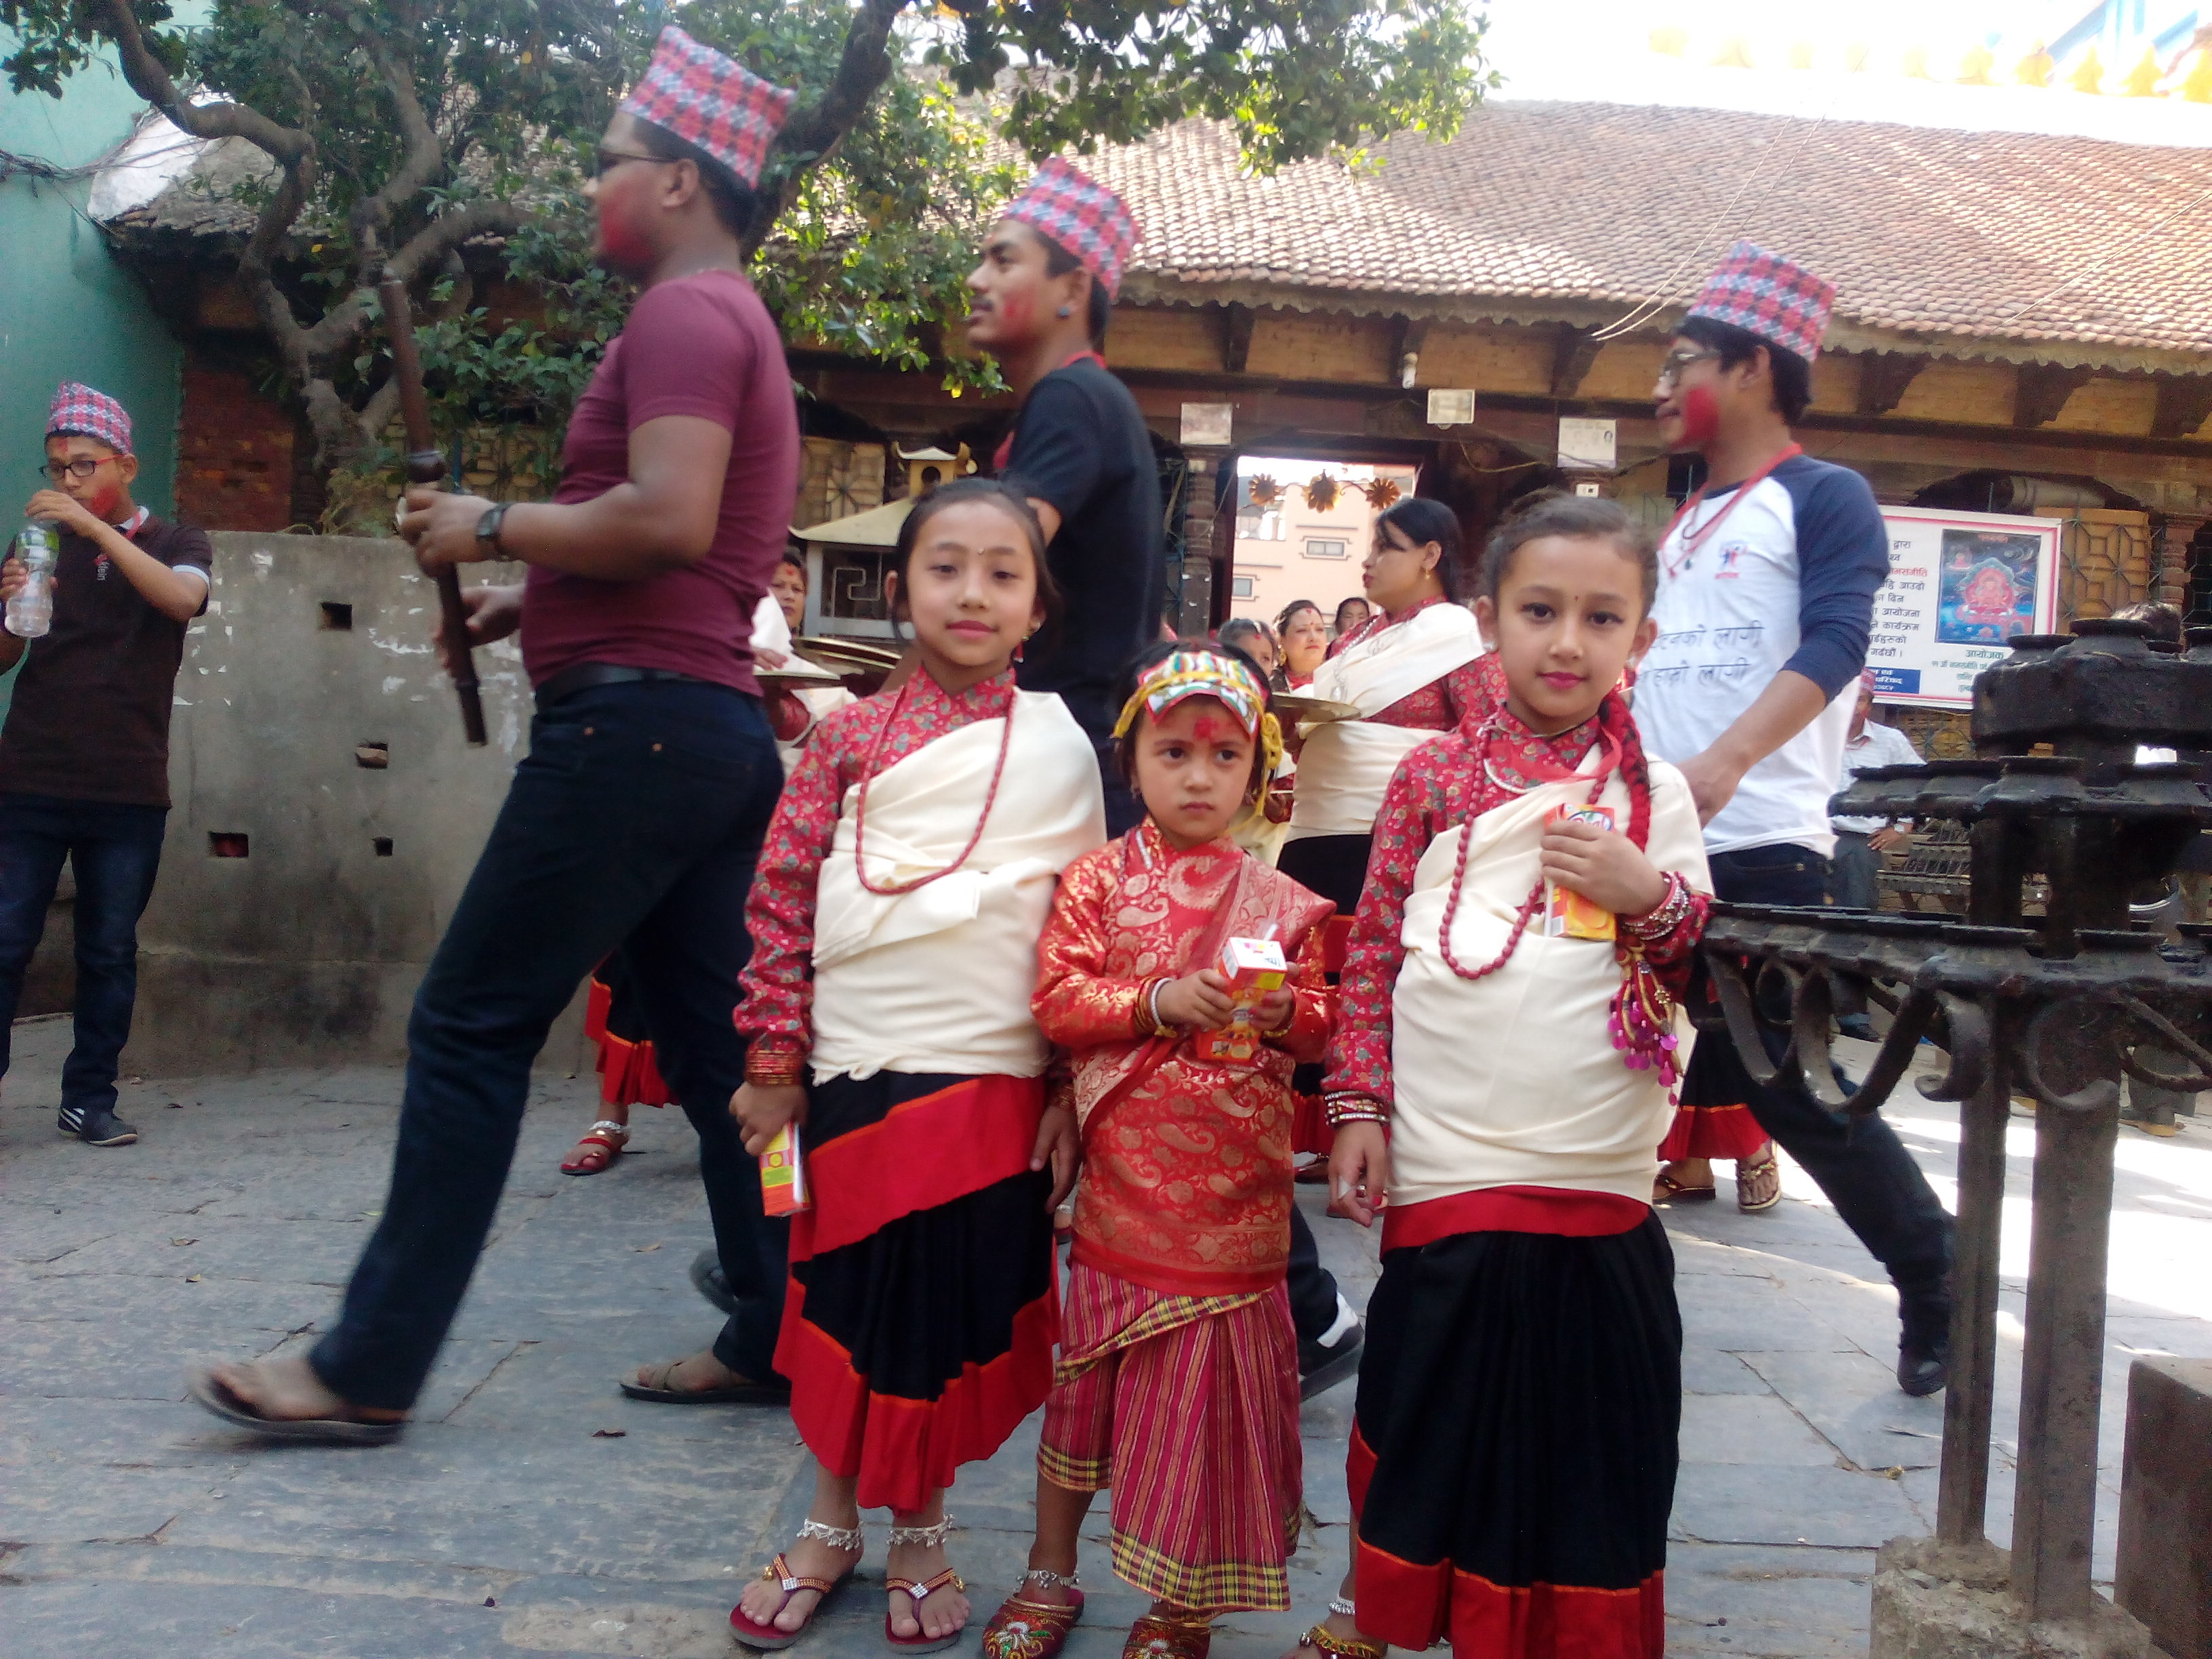
art, people, community, tradition, child, event, tourism, temple, leisure, vacation, smile, village